Christian Marcolli

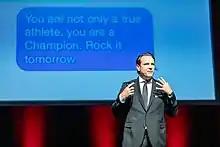
Marcolli during a keynote in New York City

Christian Marcolli (born 14 March 1973) is a Swiss performance psychologist, executive coach and leadership team consultant, author, and speaker. He is a former professional footballer who played as a striker or midfielder.